Nicky Newton-King

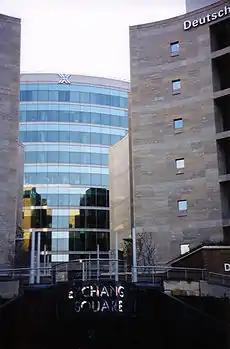
The Johannesburg Stock Exchange building

Newton-King joined the JSE in 1996 and became the executive director of the JSE in 2000. She was appointed to the board of the JSE in 2005 and became CEO of the JSE in January 2012, replacing Russell Loubser. As deputy CEO she was involved in the introduction of affirmative action policies and an employment equity plan at the JSE. She was also responsible for their data vending business and eCommerce initiatives.